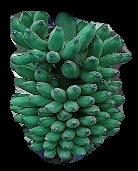
Variety: elakki-bale
Grade: grade1